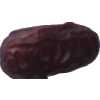
Label: dates